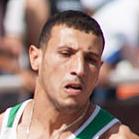
Age: 24